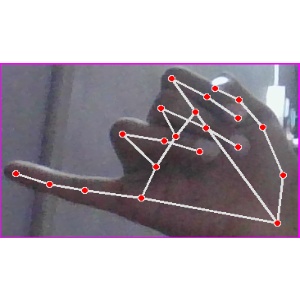
अक्षर: च